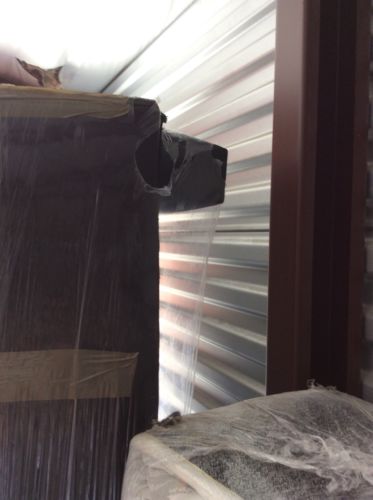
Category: sofa